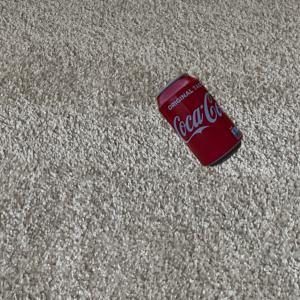
Label: cans